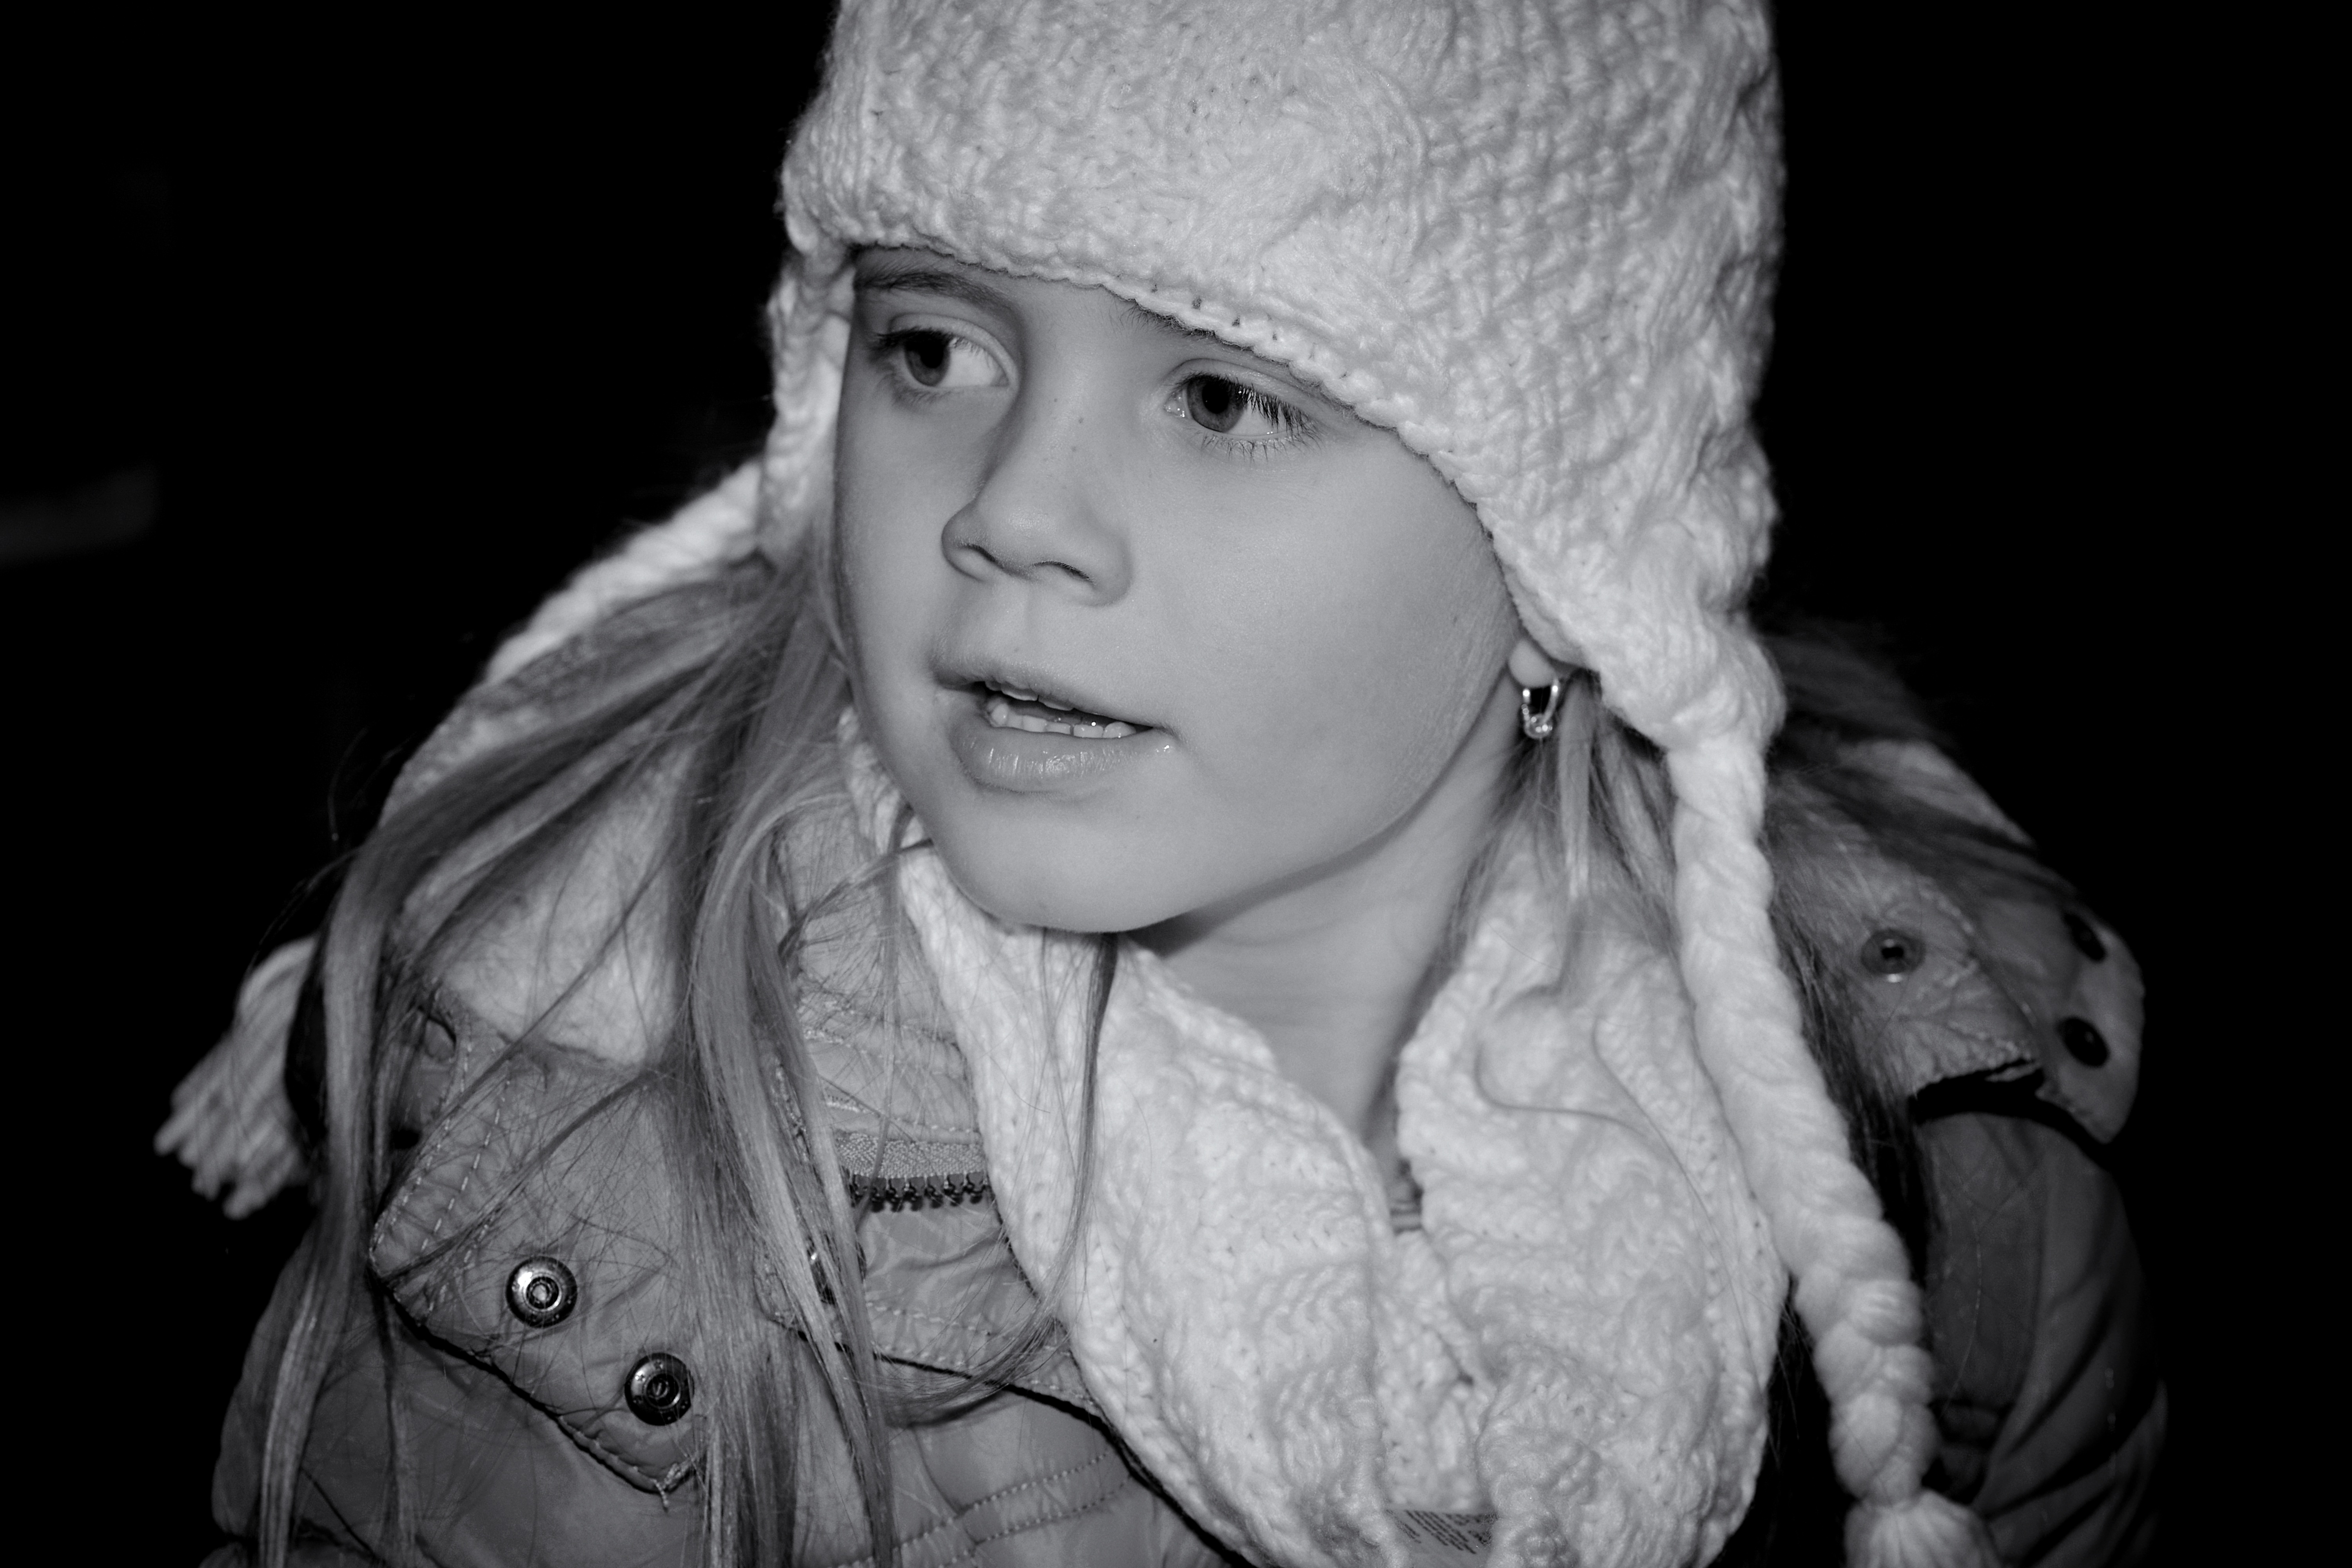
person, cold, winter, black and white, girl, photography, view, portrait, model, child, fashion, black, monochrome, face, eye, cap, head, beauty, photo shoot, black and white recording, monochrome photography, portrait photography